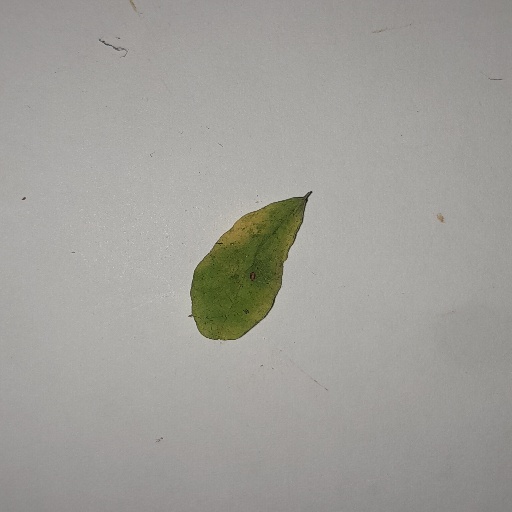
Species: Sojina
Leaf condition: Yellow Leaf